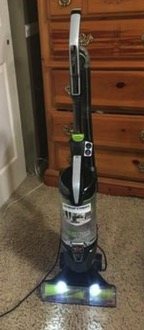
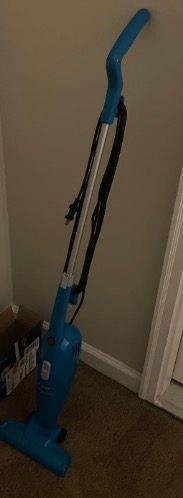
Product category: items_vacuum
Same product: no